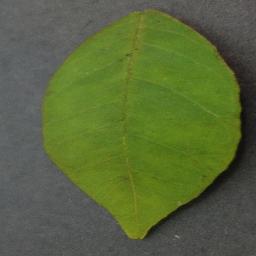
Label: Orange___Haunglongbing_(Citrus_greening)